Wong Kar-wai

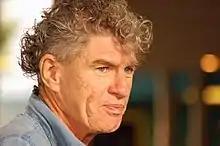
Cinematographer Christopher Doyle, Wong's "defining collaborator"

Though Wong admits to being controlling, and oversees every aspect of the film making process, he has formed several long-lasting partnerships and close collaborators. In 2013, he said: "It is always good to work with a very regular group of people because we know how high we can fly and what are the parameters, and it becomes very enjoyable." Two men have been instrumental in developing and achieving his aesthetic: production designer William Chang and cinematographer Christopher Doyle. Chang has worked on every Wong film and is a trusted confidant, responsible for all set design and costuming. Doyle photographed seven of his projects, all from "Days of Being Wild" to "2046". Stephen Schneider writes that he deserves "much credit" in Wong's success, as his "masterful use of light and colour renders every frame a work of art". Wong's other regular colleagues include writer-producer Jeffrey Lau, producer Jacky Pang, and assistant director Johnnie Kong.